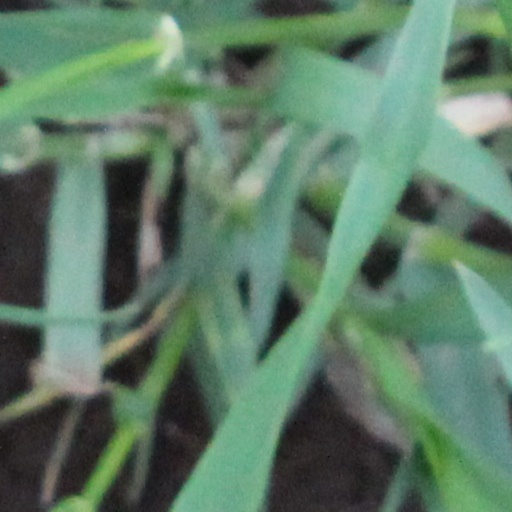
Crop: wheat